João Sousa

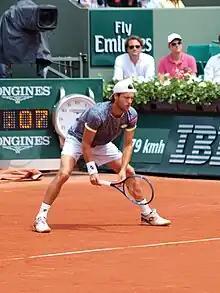
Sousa at the 2017 French Open

João Sousa trained with Rafael Nadal in the offseason for the second year running. He started the 2017 season at the 2017 Auckland Open once again, where he reached the final after beating Albert Ramos Viñolas, Brydan Klein, Robin Haase and Marcos Baghdatis. He lost in three sets to Jack Sock, but the result allowed him to re-enter the Top 40 in the ATP Singles Rankings. Sousa's January ended with a first-round exit at the Australian Open, having lost in five sets to Jordan Thompson, his worst result at this Grand Slam since 2014.